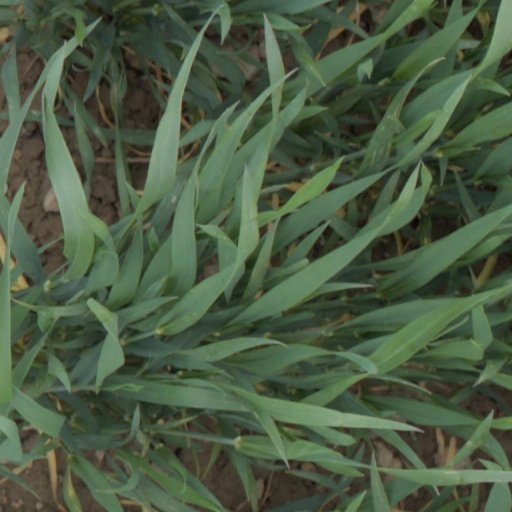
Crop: wheat